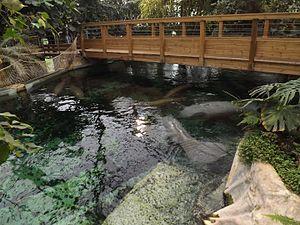
Bassin des lamantins du ZooParc de Beauval
Le ZooParc de Beauval, plus couramment appelé le zoo de Beauval ou, plus simplement, Beauval, est un parc zoologique français situé à Saint-Aignan dans le département de Loir-et-Cher, en région Centre-Val de Loire. Il présente environ 3 000 animaux sur 40 hectares, ce qui constitue l'une des plus importantes collections animalières de France et d'Europe. Créé en 1980 par Françoise Delord, il est actuellement dirigé par son fils, Rodolphe Delord, et géré par sa famille, qui possède la majeure partie du capital.
Le Lamantin des Caraïbes est un lamantin, et l'espèce la plus grande encore en vie de mammifère de l'ordre des siréniens. Le lamantin des Caraïbes, Trichechus manatus, est une espèce distincte du Lamantin d'Amazonie, T. inunguis, et du Lamantin d'Afrique de l'Ouest, T. senegalensis.